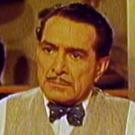
Age: 58